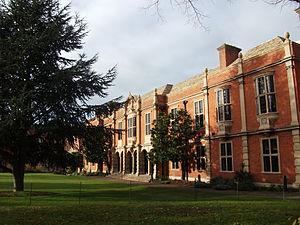
Somerville College est l'un des collèges constitutifs de l'université d'Oxford. Le collège jouit d'une excellente réputation et a un très haut niveau de satisfaction des étudiants. Le collège est connu pour son ambiance tolérante et libérale et pour sa variété d'architecture. Fondé en 1879 sous le nom de Somerville Hall, comme collèges pour femmes, il devient mixte en 1994. Plusieurs personnalités y ont étudié, parmi elles, Vera Brittain, Indira Gandhi, Dorothy Hodgkin, Iris Murdoch, Dorothy L. Sayers ou encore Margaret Thatcher.
L’université d'Oxford, située dans la ville du même nom, à 90 km au nord-ouest de Londres, dans le comté d'Oxford ou Oxfordshire, dans l'Angleterre du Sud-Est, est l'une des plus prestigieuses universités sur le plan mondial. Elle est également la plus ancienne université britannique.